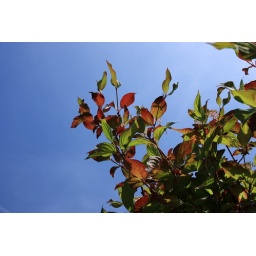
Leaves offset against the blue summer sky